Acanthagrion quadratum

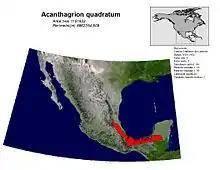
"Acanthagrion quadratum" distribution

"Acanthagrion quadratum" is found in ponds with abundant vegetation, slow creeks and open marshes; also in marshy areas under the vegetation cover. It is distributed from the southern United States to Costa Rica. In Mexico, it has been recorded in the states of Campeche, Chiapas, Coahuila, Hidalgo, Nuevo León, Oaxaca, Puebla, Querétaro, Quintana Roo, San Luis Potosí, Tabasco, Tamaulipas, Veracruz and Yucatán. It is an abundant species.